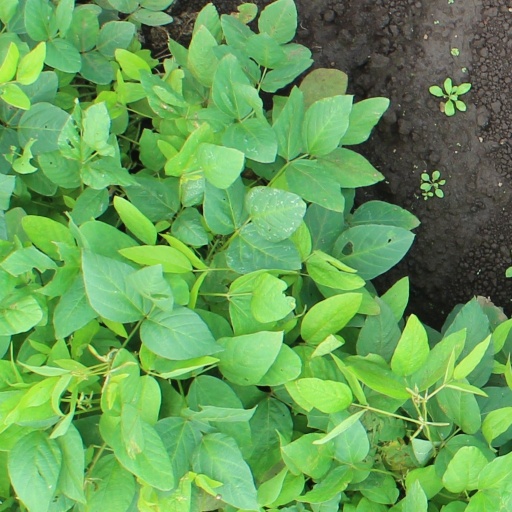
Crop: soybean